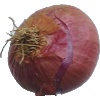
Label: Onion Red 1